Volkstag

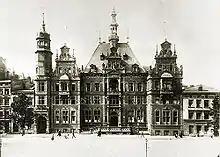
Volkstag building

The Volkstag (English: "People's Diet") was the parliament of the Free City of Danzig between 1919 and 1939.